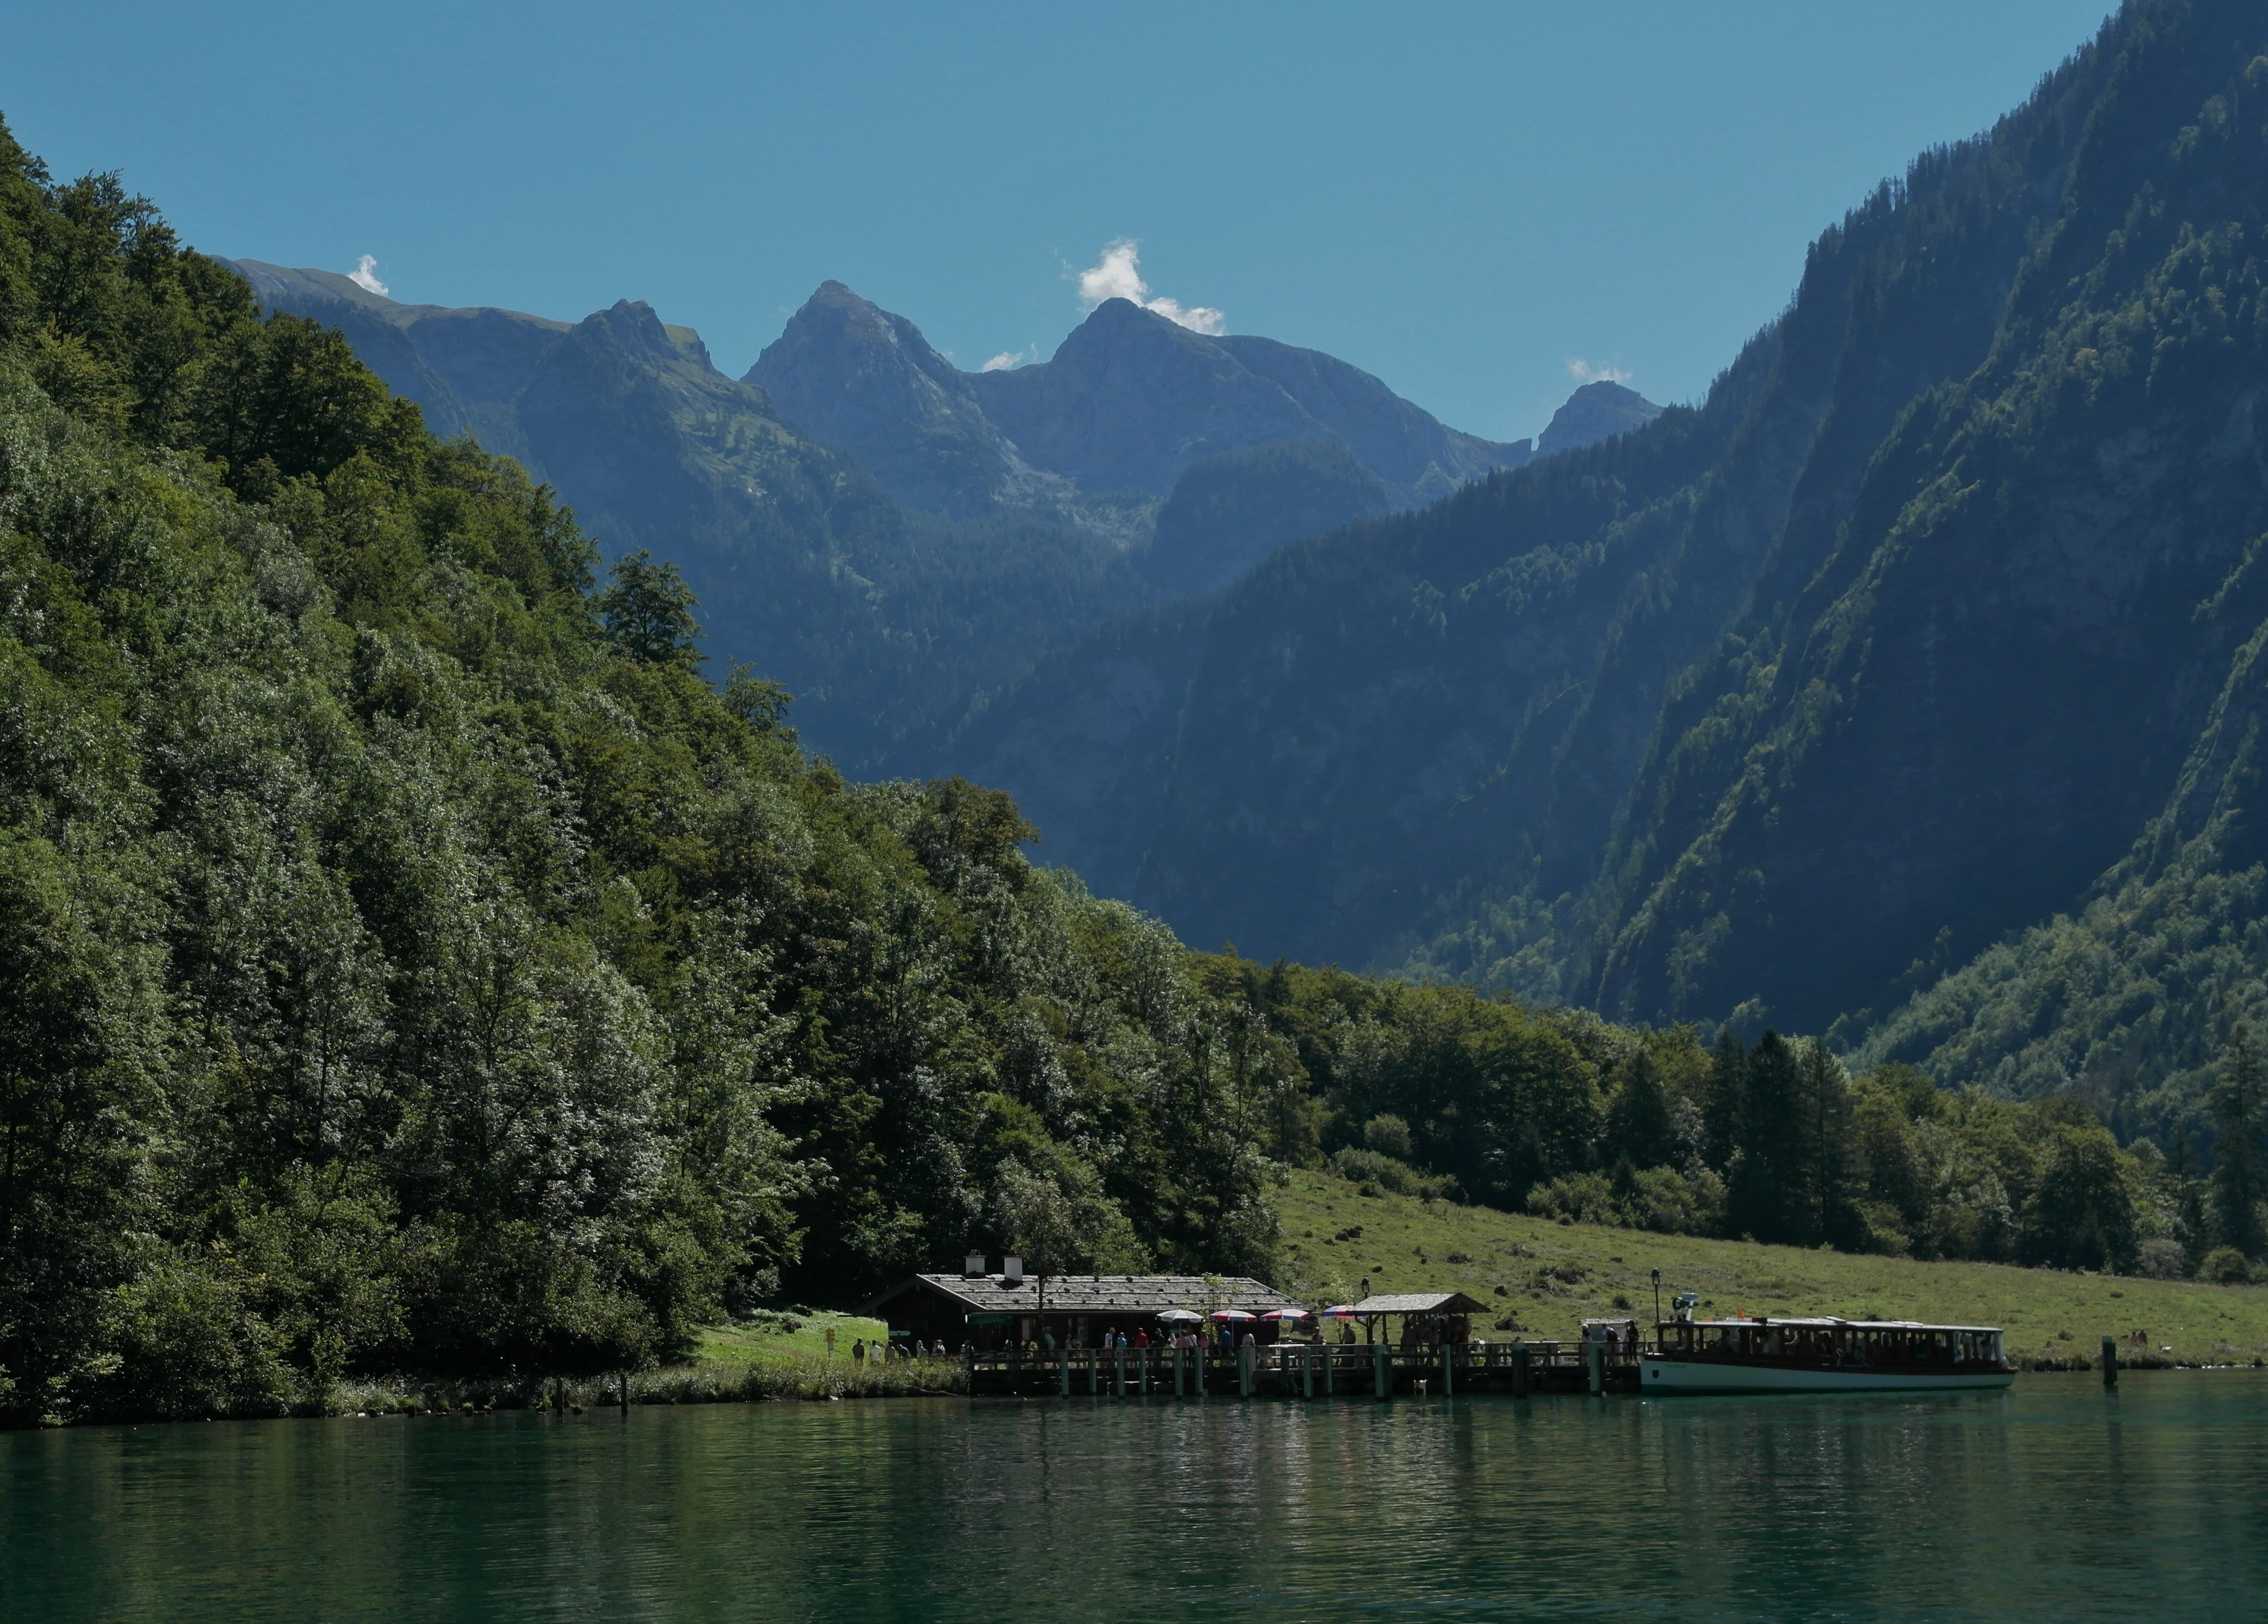
landscape, nature, wilderness, mountain, lake, view, river, valley, mountain range, boot, reflection, vehicle, fjord, reservoir, highland, body of water, massif, alps, loch, berchtesgaden, berchtesgaden national park, berchtesgaden alps, landform, tarn, geographical feature, mountainous landforms, glacial landform, konigssee